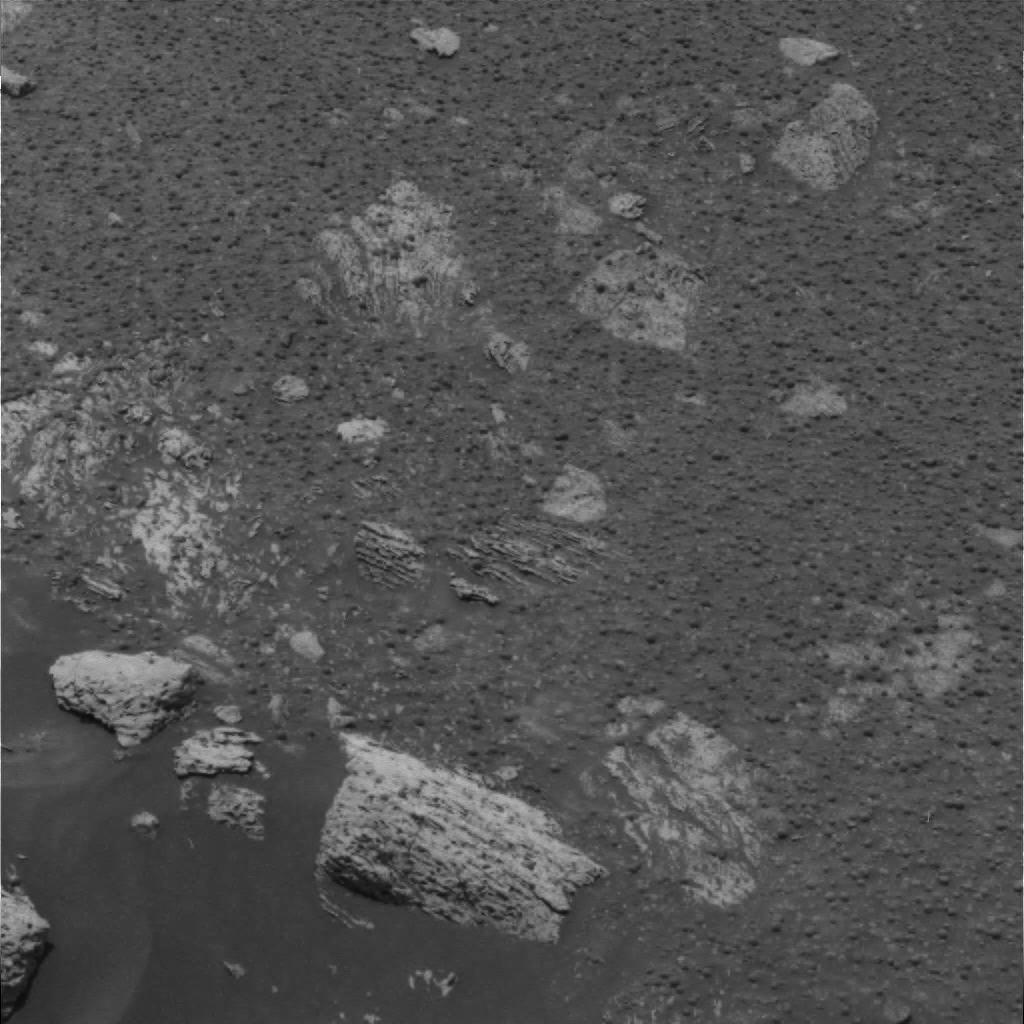
Surface features visible: Rock Outcrops, Rock (Linear Features), Soil, Spherules, Nearby Surface